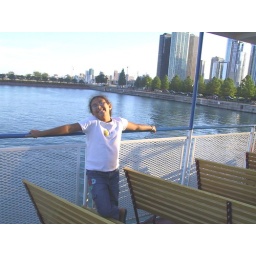
Navy Pier in Chicago - Boat ride on chicago river and lake michigan